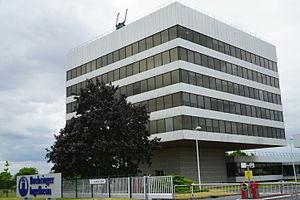
vue de l'usine de Boehringer-Ingelheim
Boehringer Ingelheim est une compagnie pharmaceutique allemande. C'est un groupe international avec 144 filiales dans 45 pays, et au 15e rang des leaders de l'industrie pharmaceutique présents partout dans le monde.
Le quartier rémois de Clairmarais est le centre d'affaires de l'agglomération rémoise.